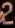
Number: 2